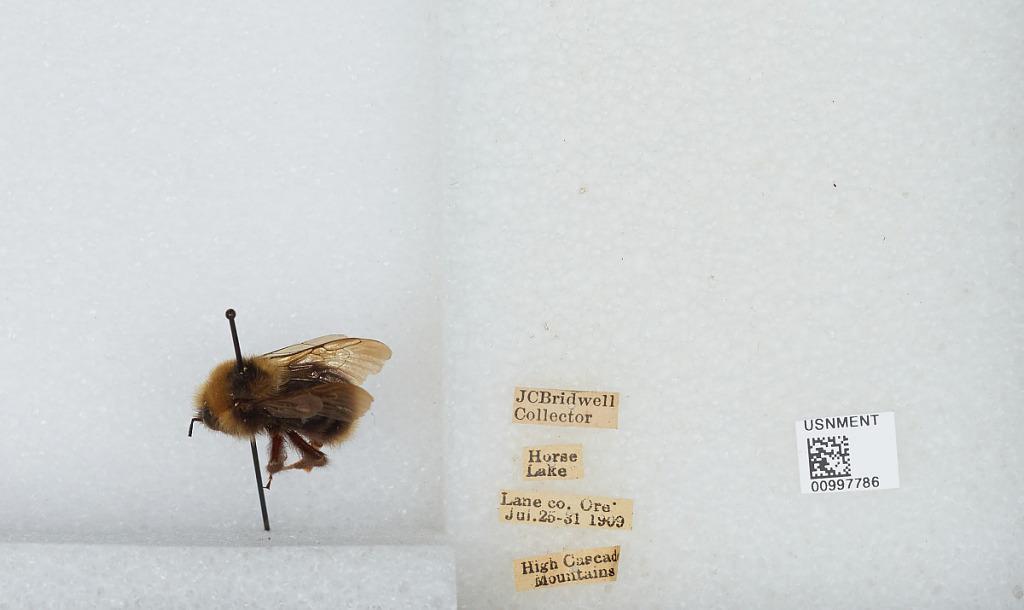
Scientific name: Bombus (Psithyrus) fernaldae (Franklin)
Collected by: J. Bridwell
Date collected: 1909-7-25
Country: United States
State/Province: Oregon
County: Lane
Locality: Horse Lake, High Cascade Mountains
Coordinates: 44.0003, -121.873